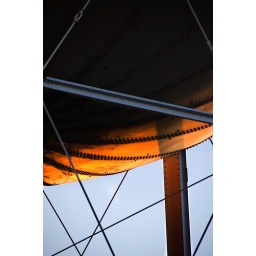
Larned's water tower at sunset. Taken while I was home over the Thanksgiving holiday.